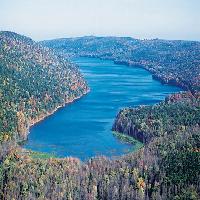
Weather: cloudy or overcast